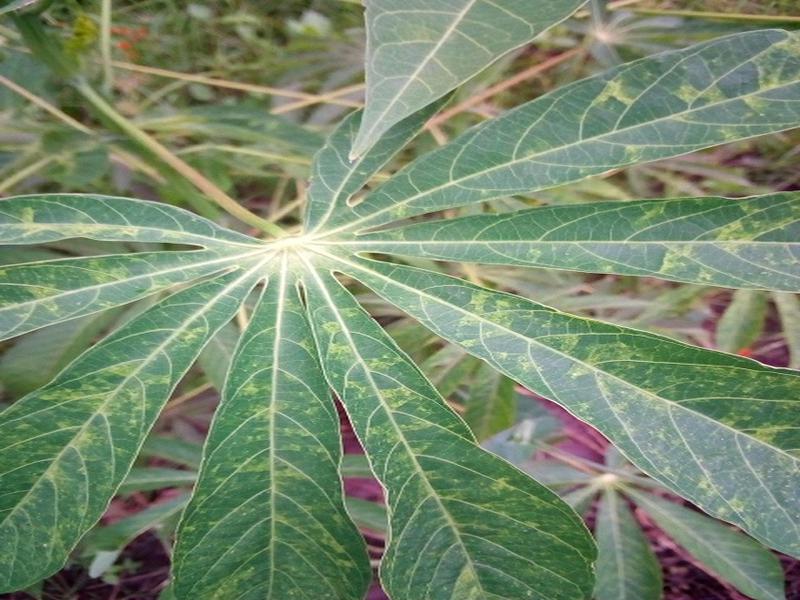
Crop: cassava
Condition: green_mottle